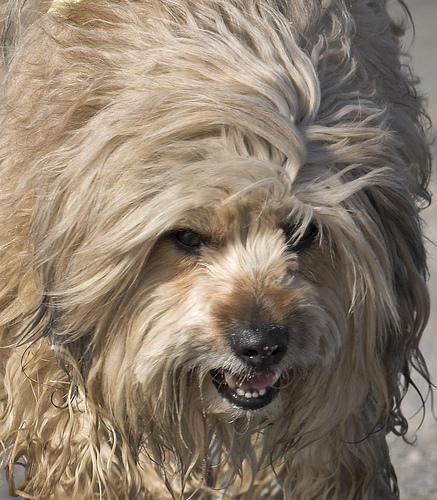
Tibetan_terrier